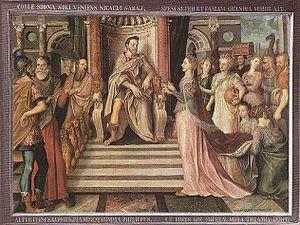
Lucas d'Heere ou de Heere, parfois Mijnsheeren ou Derus en latin, né à Gand en 1534 et mort à Paris le 29 août 1584, est un peintre, poète et écrivain d'origine flamande.